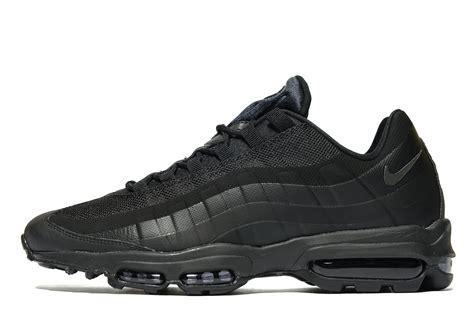
Brand: Nike
Model: Air Max 95 Essential